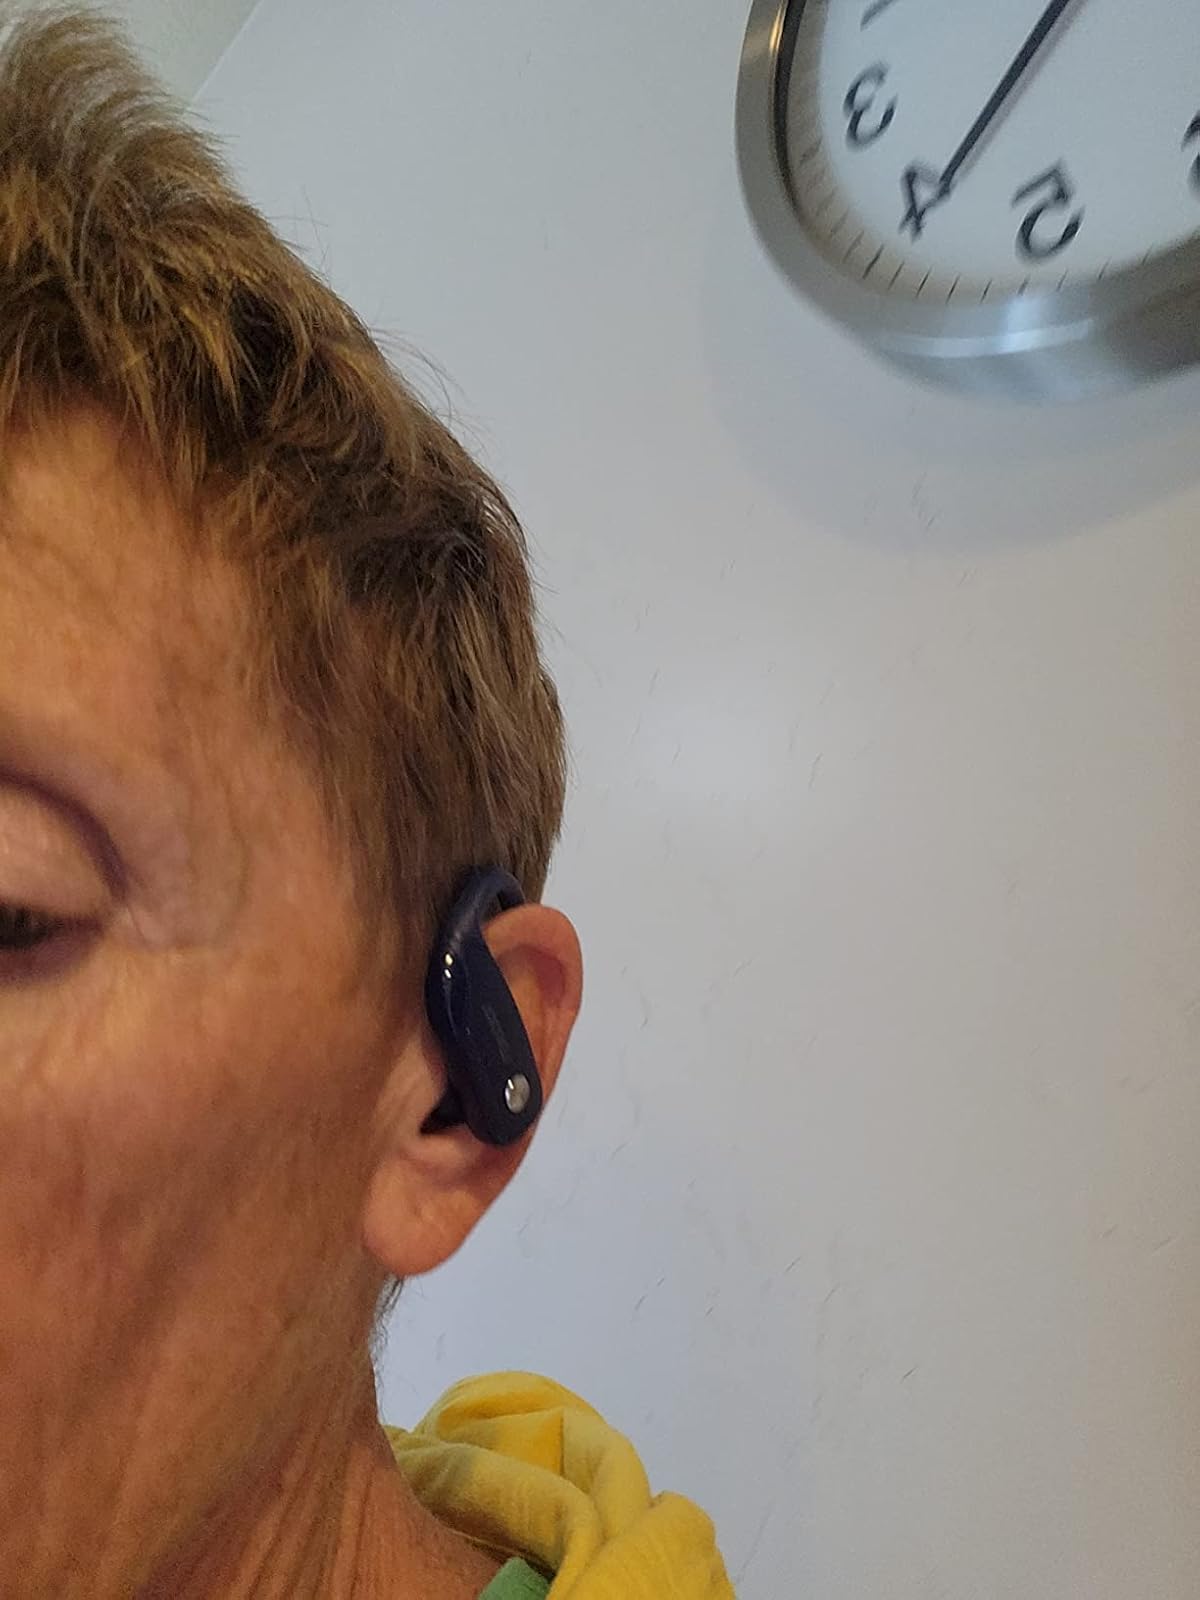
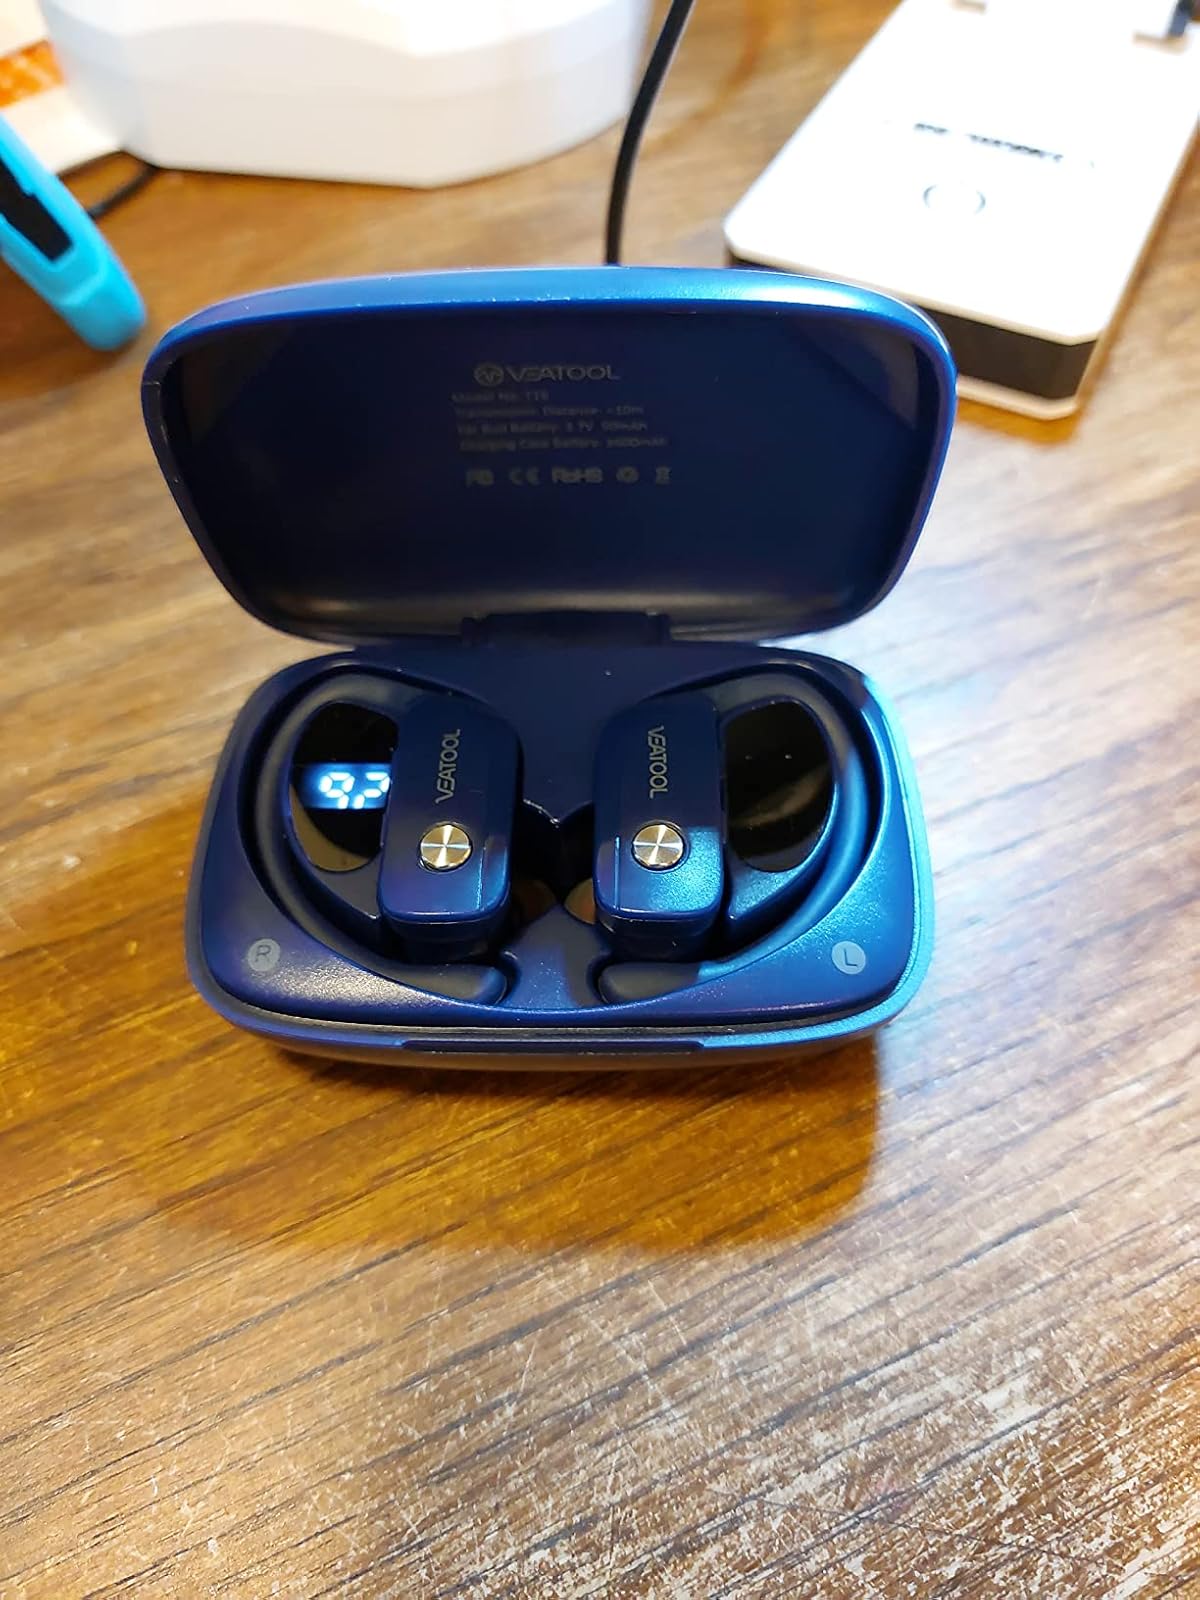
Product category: earbuds
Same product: yes